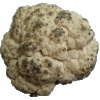
Label: Cauliflower 1